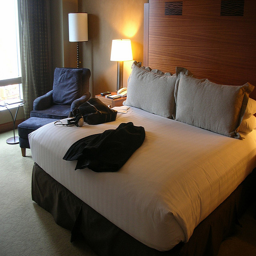
A jacket and bag on a hotel bed.
A bed has clothes and pillows on top of it.
A blue chair is next to a neatly made large bed.
A hotel bed is made and has a chair next to it
A large bed sitting inside of a bedroom next to a  lamp.